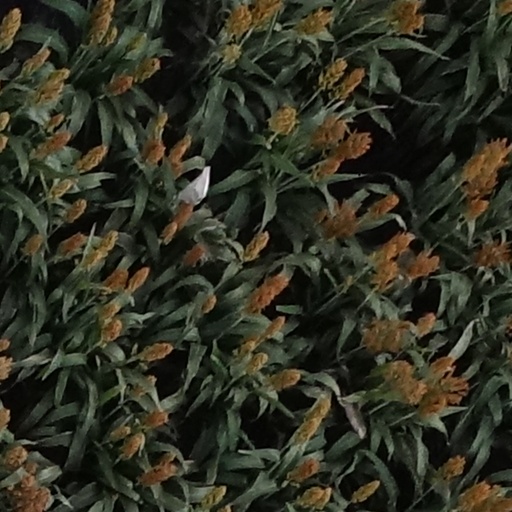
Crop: sorghum